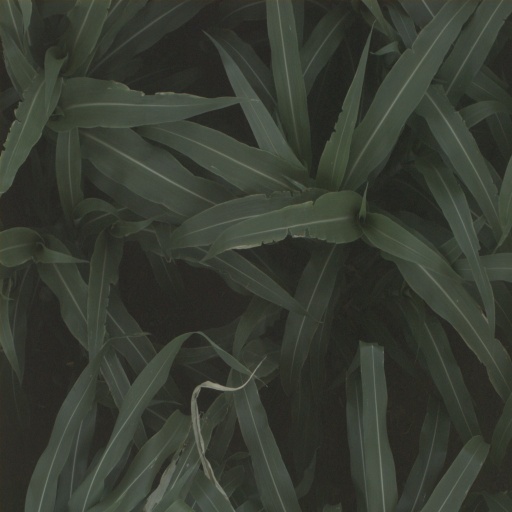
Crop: sorghum